Bailey Arboretum

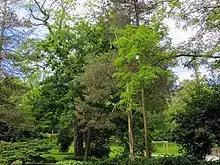
A view of some of the variety of trees at the arboretum.

The collection of exotic trees makes Bailey Arboretum unique. Two hundred different species of trees are registered on Arbnet's international database, and another 300 trees are pending identification. Fifteen champion trees remain in the Bailey Collection including the dawn redwood planted by seed from China in 1947. In 2007, the Metasequoia Society found the Bailey tree to have the largest girth of any dawn redwood in the world. are landscaped grounds with a rose, perennial, vegetable and annual gardens.